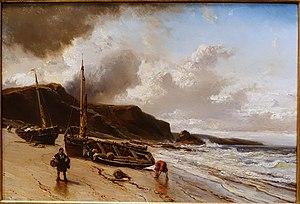
Eugène Isabey, né Eugène Louis Gabriel Isabey le 22 juillet 1803 à Paris et mort le 25 avril 1886 à Montévrain, est un peintre, lithographe et aquarelliste français.